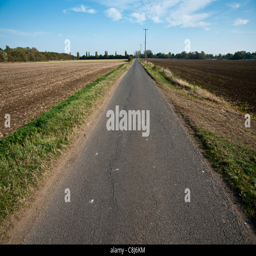
an open , empty road with lines converging on the horizon .